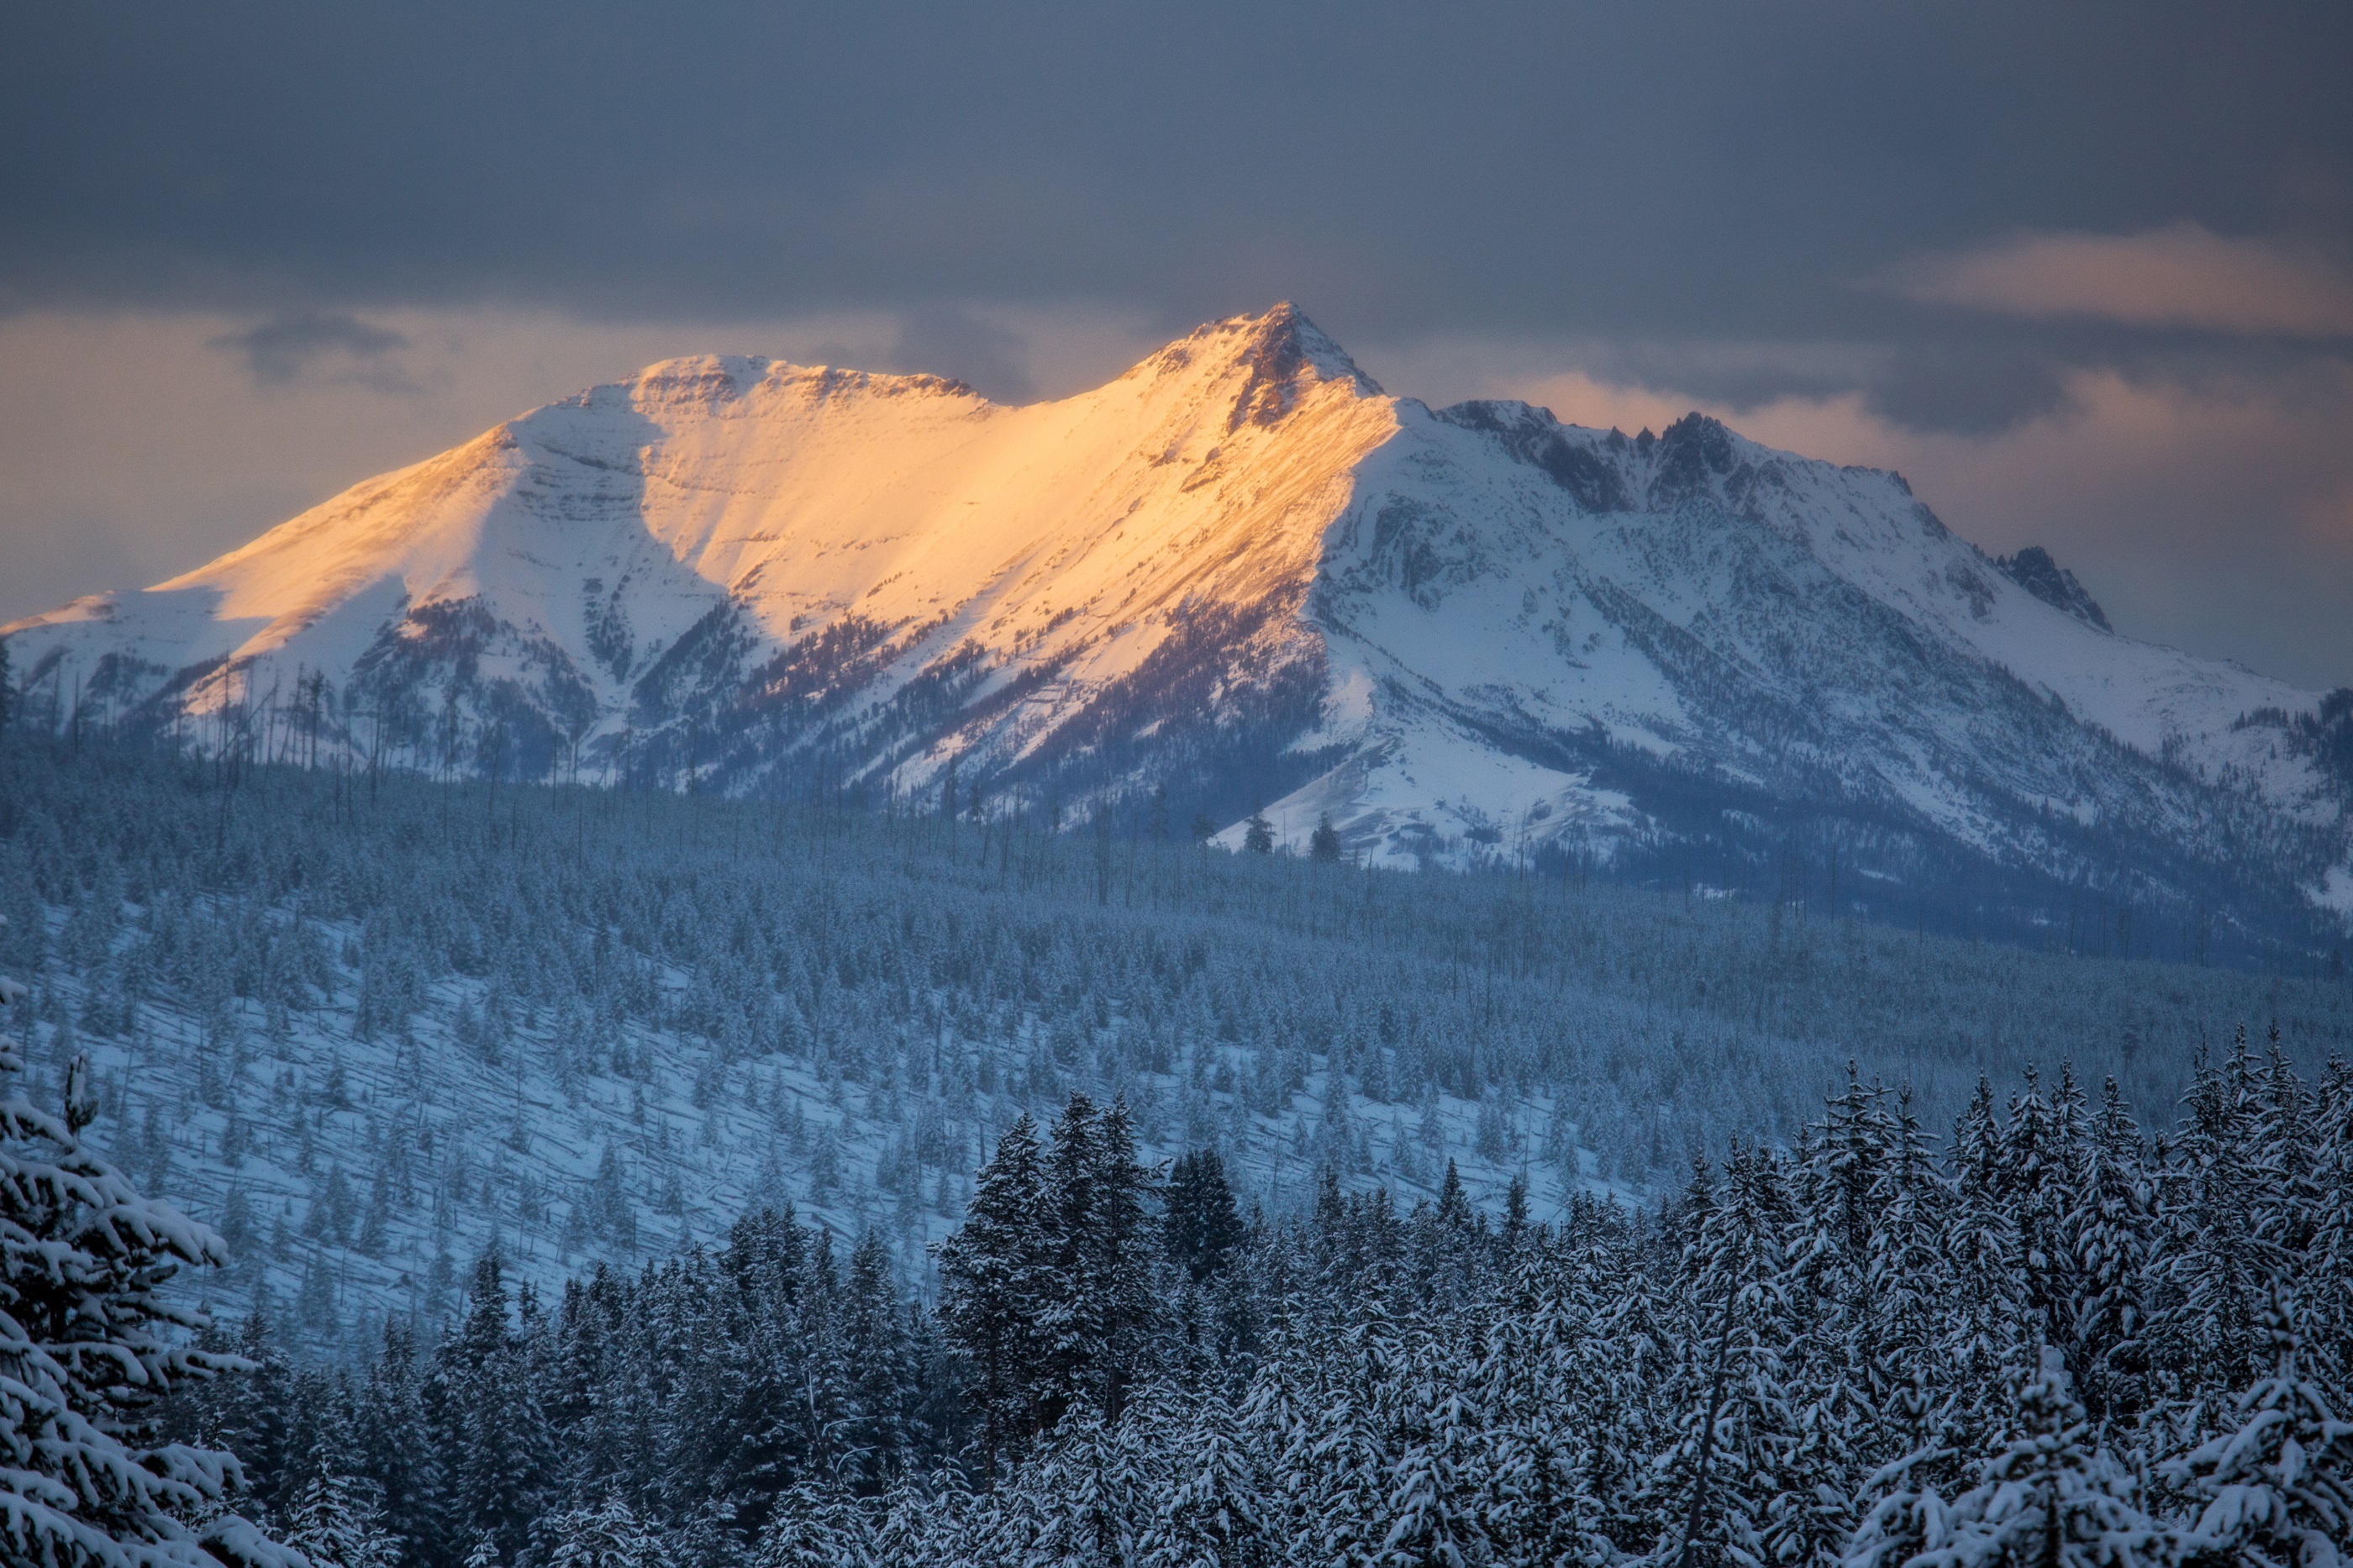
landscape, tree, nature, wilderness, mountain, snow, cold, winter, cloud, sunshine, sun, sunrise, sunlight, view, peak, valley, mountain range, scenic, weather, usa, season, trees, alps, plateau, wyoming, yellowstone national park, landform, geographical feature, mountainous landforms, geological phenomenon